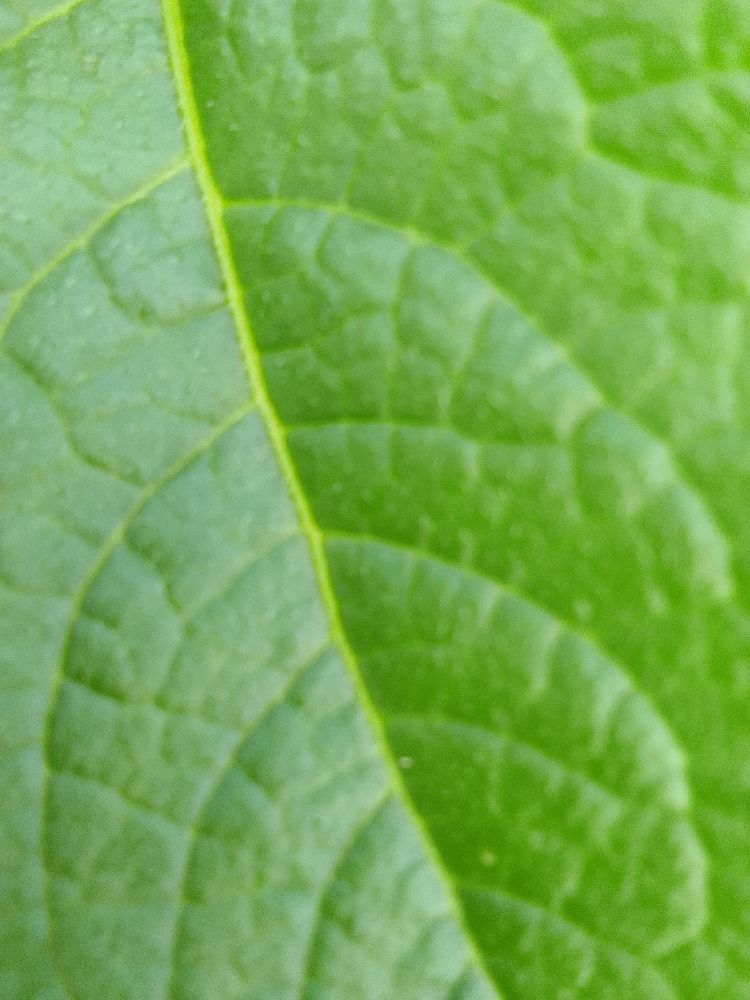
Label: Healthy